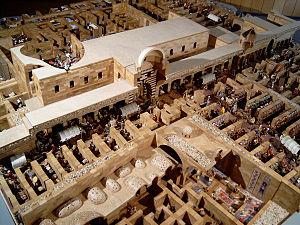
La Société internationale de castellologie Aix-la-Chapelle / Gesellschaft für Internationale Burgenkunde e.V. a pour objet social l'étude et la diffusion des connaissances des châteaux forts médiévaux de l'époque carolingienne jusqu'à la fin du Moyen Âge, tant sur le plan architectural que culturel. Elle s'intéresse à tous les sites en Europe et autour de la Méditerranée et réalise des expositions publiques de maquettes ayant des valeurs scientifiques illustrant aussi bien l'aspect architectural que les des modes de vie, l’habillement et les transports de l'époque médiévale.